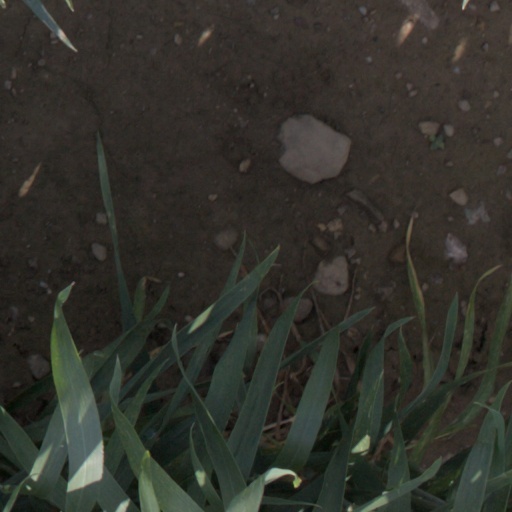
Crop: wheat